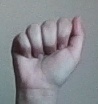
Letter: saad